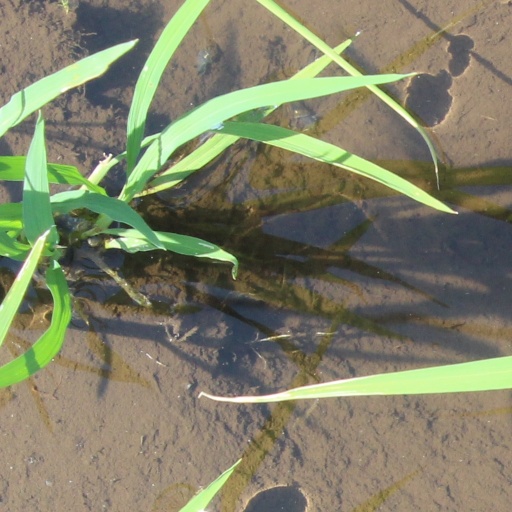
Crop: rice